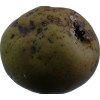
Label: pear